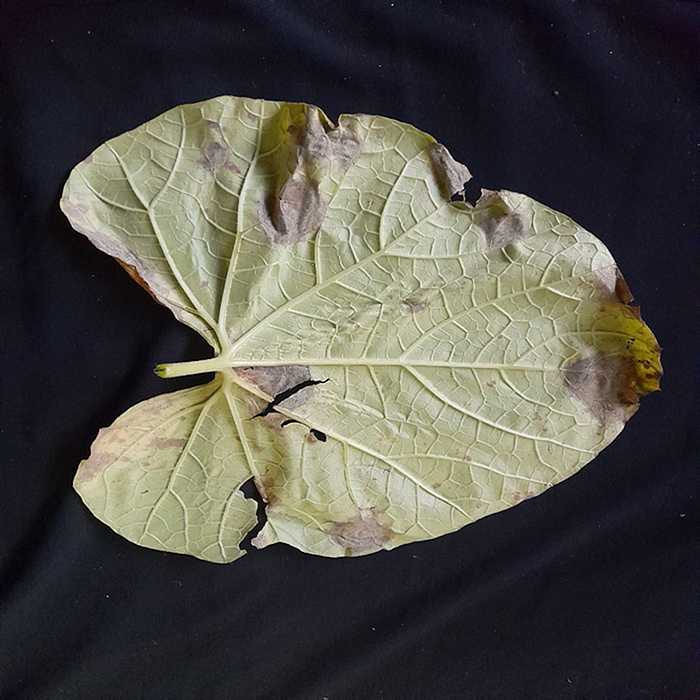
Plant: Bottle gourd
Label: Downey mildew